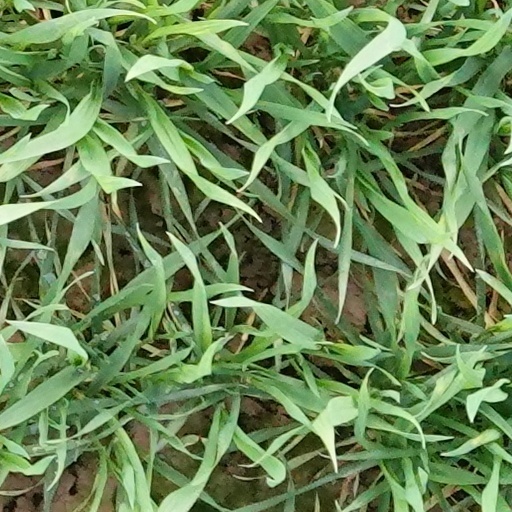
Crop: wheat